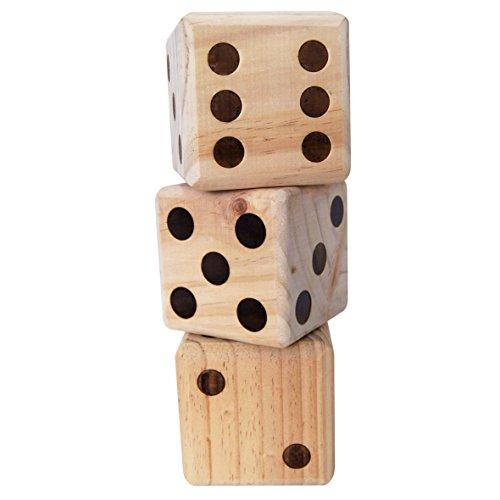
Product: EasyGoProducts Large DICE Game – Giant Wooden Yard DICE Set – DICE with Bag DICE Games Kids – Great Lawn and Family Game
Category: Toys & Games | Games & Accessories | Dice Games
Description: Use for any dice games kids play.
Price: $28.11
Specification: Product Dimensions:         11 x 7.5 x 4 inches ; 3.79 pounds    |Shipping Weight: 3.8 pounds (View shipping rates and policies)|ASIN: B01NA9PNRF|Item model number: EGP-TOY-008|    #113    in Dice Games (Toys & Games)